Election (2013 film)

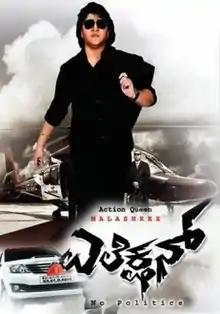
Film poster

Election is a 2013 Indian Kannada-language action drama film directed by Om Prakash Rao and produced by Ramu under the banner Ramu Enterprises. The film stars Malashri in the lead role. The supporting cast features Pradeep Rawat, Dev Gill, Sharath Lohitashwa, Hanumanthegowda and Suchendra Prasad.